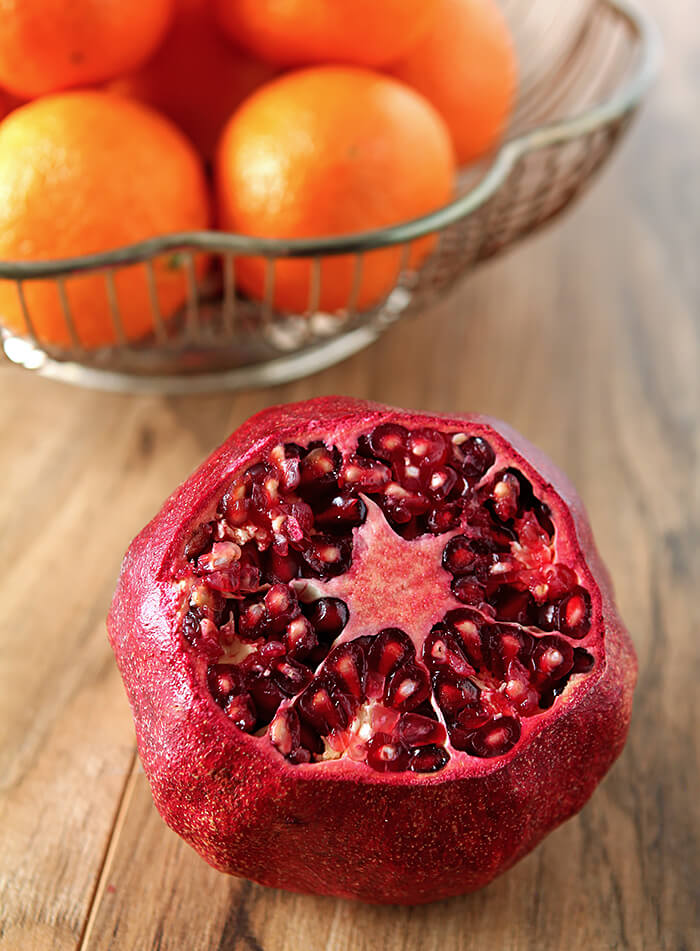
Label: Pomegranate